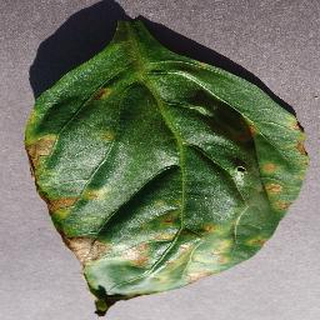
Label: bell_pepper_bacterial_spot